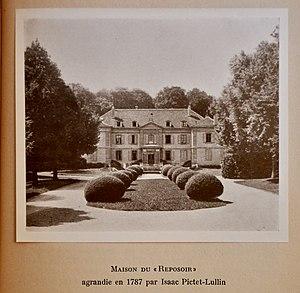
Photographie du château du Reposoir en 1947.
Le château du Reposoir est un château situé dans la commune de Pregny-Chambésy, dans le canton de Genève, en Suisse.